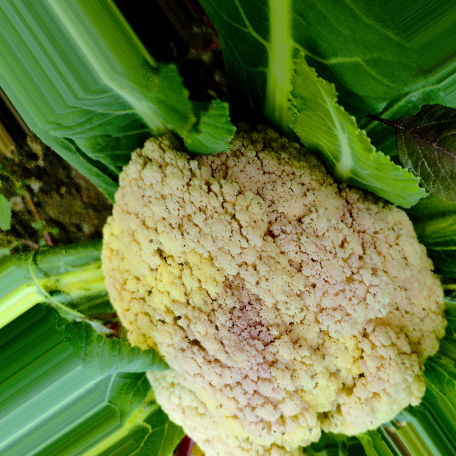
Label: Bacterial spot rot